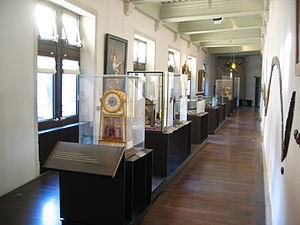
Le musée du Temps de Besançon est un musée d'histoire et horlogerie à Besançon dans le Doubs en région Bourgogne-Franche-Comté, installé dans un des plus beaux palais de la ville, le Palais Granvelle.
L'histoire de l'horlogerie à Besançon commence significativement à partir de la fin du XVIIIᵉ siècle, lorsque des horlogers suisses installèrent dans la capitale comtoise les premiers ateliers. Puis petit à petit des Bisontins prennent part à cette fièvre horlogère, et firent définitivement de Besançon la Capitale française de l'horlogerie lors de l'Exposition internationale de 1860, qui s'est tenue place Labourey. La ville produit jusqu'à 90 % des montres françaises en 1880, et malgré une crise dans les années 1890 et 1900, le secteur horloger se relève et poursuit sa croissance. La cité garde un rôle prépondérant dans l'horlogerie jusqu'à la crise des années 1930 et se reprend avant la Seconde Guerre mondiale, mais le secteur a diminué sa part d'activité de manière non négligeable après la fin de ce conflit. Puis les années 1970 vont mettre fin à cette épopée mythique, les grandes entreprises étant en crise à la suite du choc pétrolier.